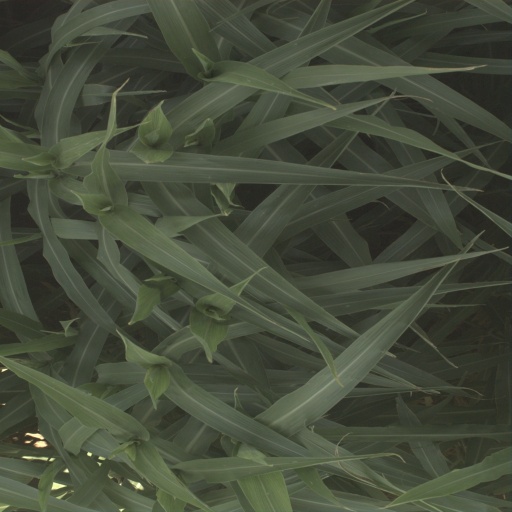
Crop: sorghum